Belorussia-class cargo ship

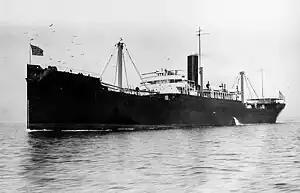
A typical Design 1013 ship under way in 1919

Belorussia-class cargo ships were a Soviet Union class of 25 cargo ships which were built on the West Coast of the United States as per Design 1013 ship and as per Lend-Lease Agreement purchased by USSR in 1942–1945 years, during World War II, as the USSR needed ships of the merchant fleet during World War II and in the first years after this war. Sometimes this class of the ships in USSR marked as West-class cargo ships due to all ships were built on the West Coast of US.